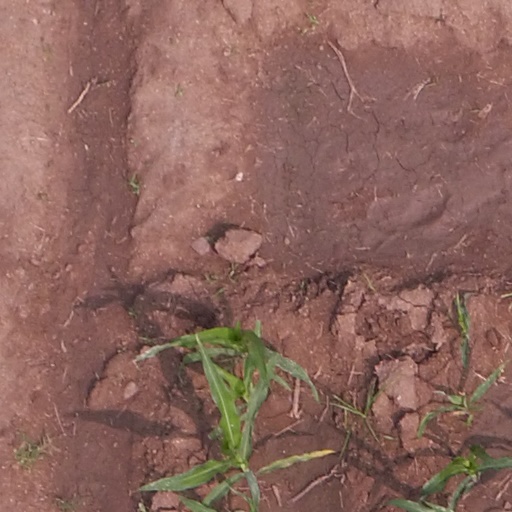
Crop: maize; corn